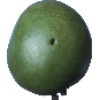
Label: Mango 1